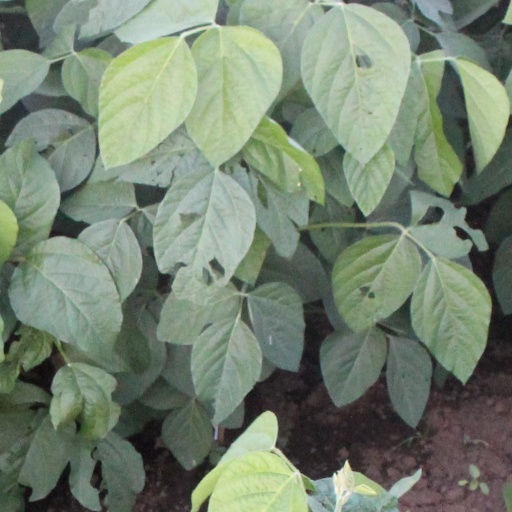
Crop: soybean